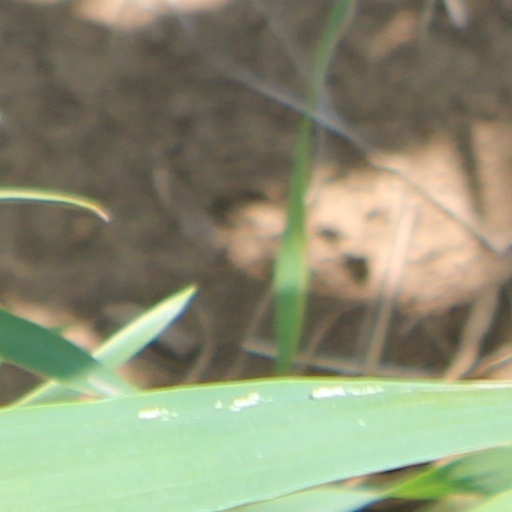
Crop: wheat